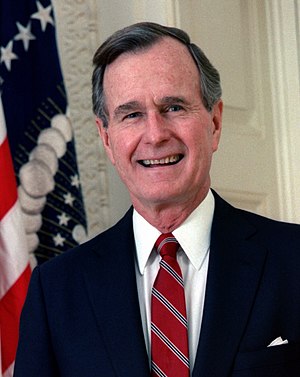
Amerikanske præsidenter / Præsidenter
Dette er en liste over amerikanske præsidenter, siden USA's forfatning trådte i kraft i 1789. Listen viser også deres regeringstid, parti og vicepræsidenter. Farverne symboliserer partiet, de tilhørte.